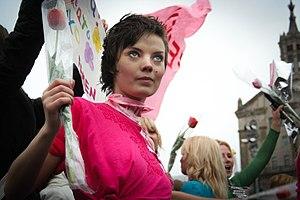
Oksana Chatchko, parfois écrit Oxana Shachko voire Oksana Shachko, née le 31 janvier 1987 à Khmelnytskyï en Ukraine et morte le 23 juillet 2018 à Montrouge, est une artiste peintre et militante activiste féministe et anarchiste ukrainienne.